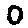
Label: 0